Einstein's Unfinished Revolution

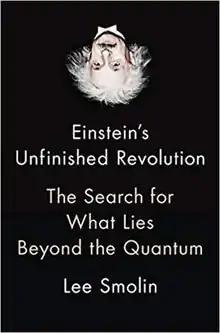
Cover of the hardcover edition

Einstein's Unfinished Revolution: The Search for What Lies Beyond the Quantum is a non-fiction book on quantum mechanics by the American theoretical physicist Lee Smolin. The book was initially published by Penguin Press on April 9, 2019. In this book, his sixth, Smolin tries to provide criticism of quantum mechanics and offers alternative options for a theory of the atomic world.